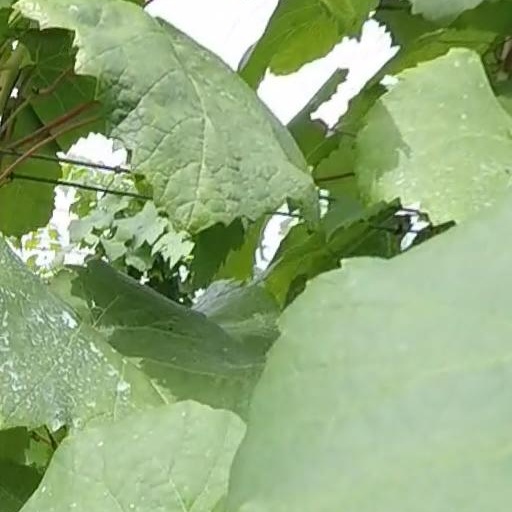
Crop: grape